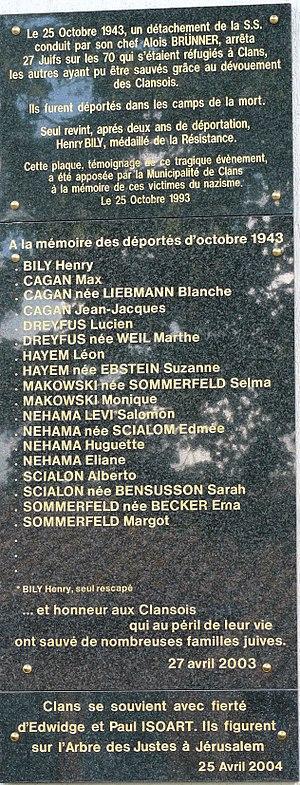
Clans - Plaque commémorative de la déportation des juifs (octobre 1943)
Clans est une commune française située dans le département des Alpes-Maritimes en région Provence-Alpes-Côte d'Azur.